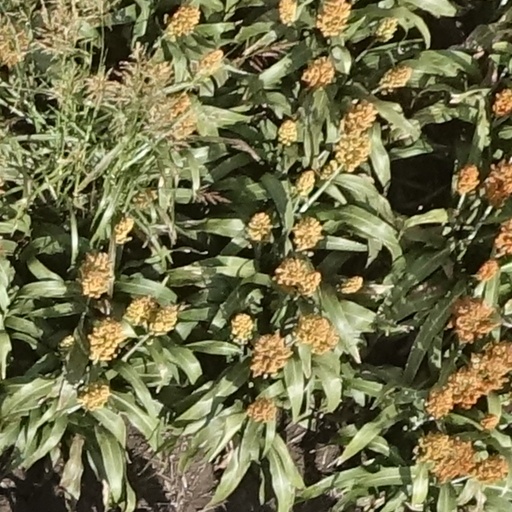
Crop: sorghum